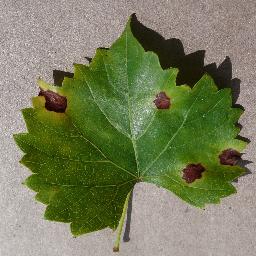
Label: Grape___Black_rot